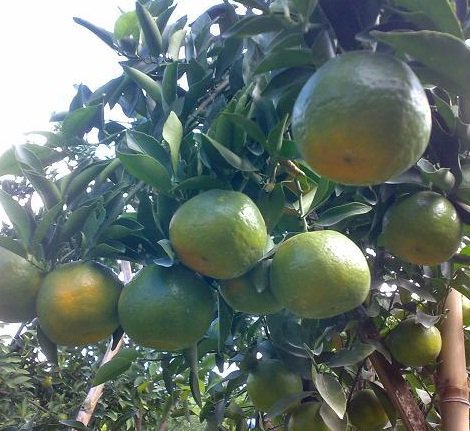
Label: Orange